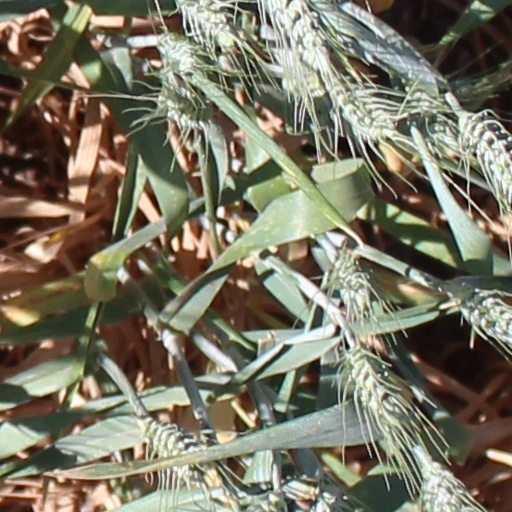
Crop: wheat